Rose Scott

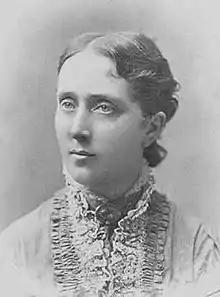
in about 1883

Rose Scott (8 October 1847 – 20 April 1925) was an Australian women's rights activist who advocated for women's suffrage and universal suffrage in New South Wales at the turn-of-the twentieth century. She founded the Women's Political Education League in 1902 which campaigned successfully to raise the age of consent to sixteen.